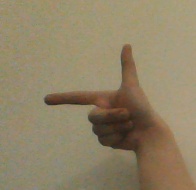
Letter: yaa